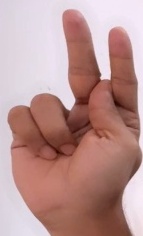
ASL sign: K